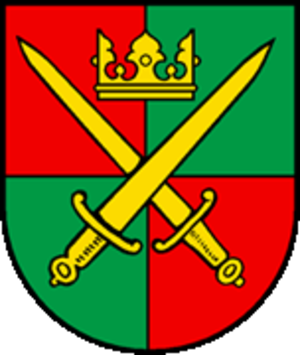
Villars-le-Comte est une commune suisse du canton de Vaud, située dans le district de la Broye-Vully. Citée dès 1147, elle fait partie du district de Moudon entre 1798 et 2007. Son territoire, d'une surface de 419 hectares, se situe dans la région de la Broye.